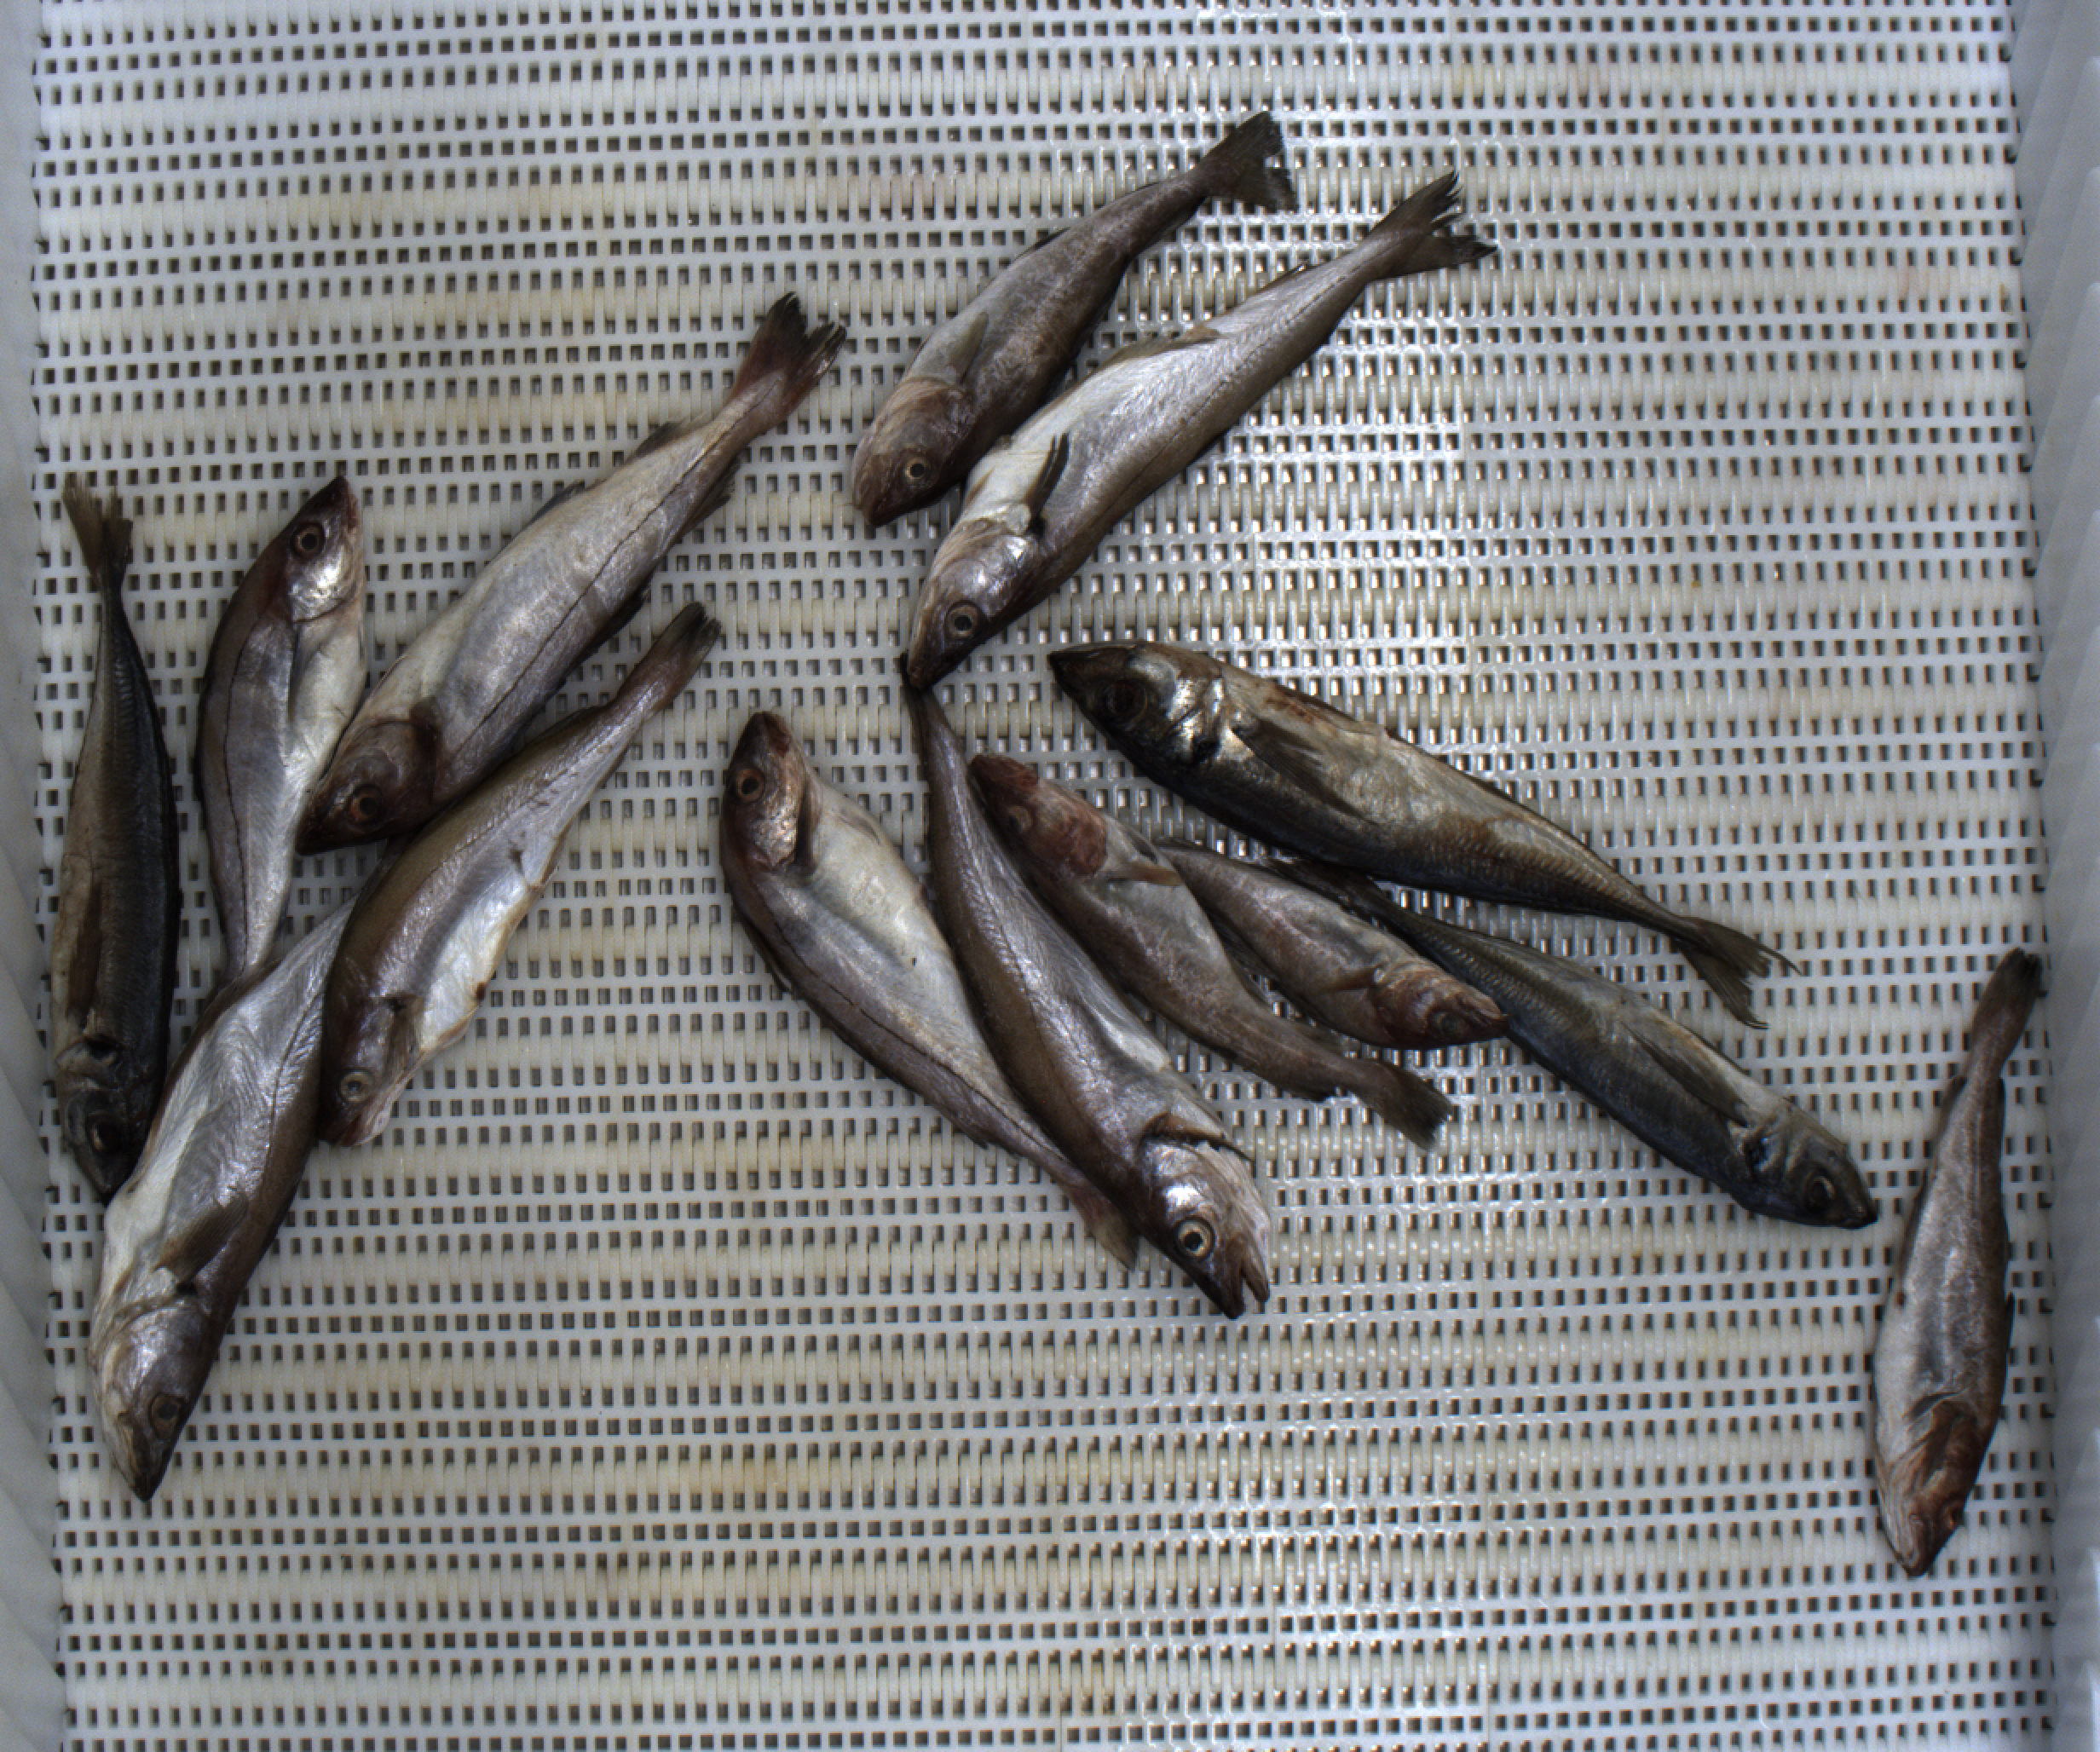
Total fish: 14
Cod: 4
Haddock: 3
Whiting: 4
Hake: 0
Horse mackerel: 3
Saithe: 0
Other: 0